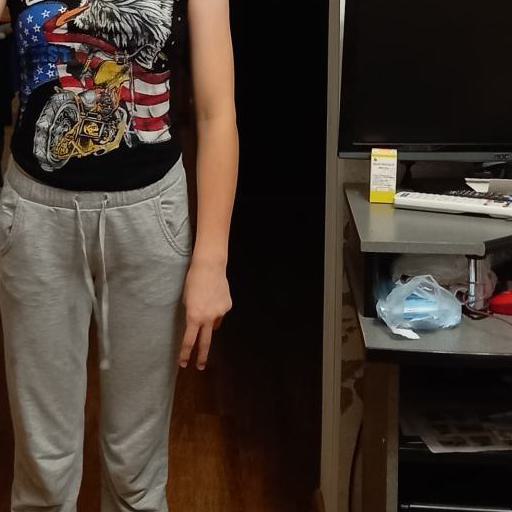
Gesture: no_gesture